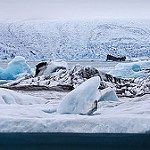
Scene: Outdoor